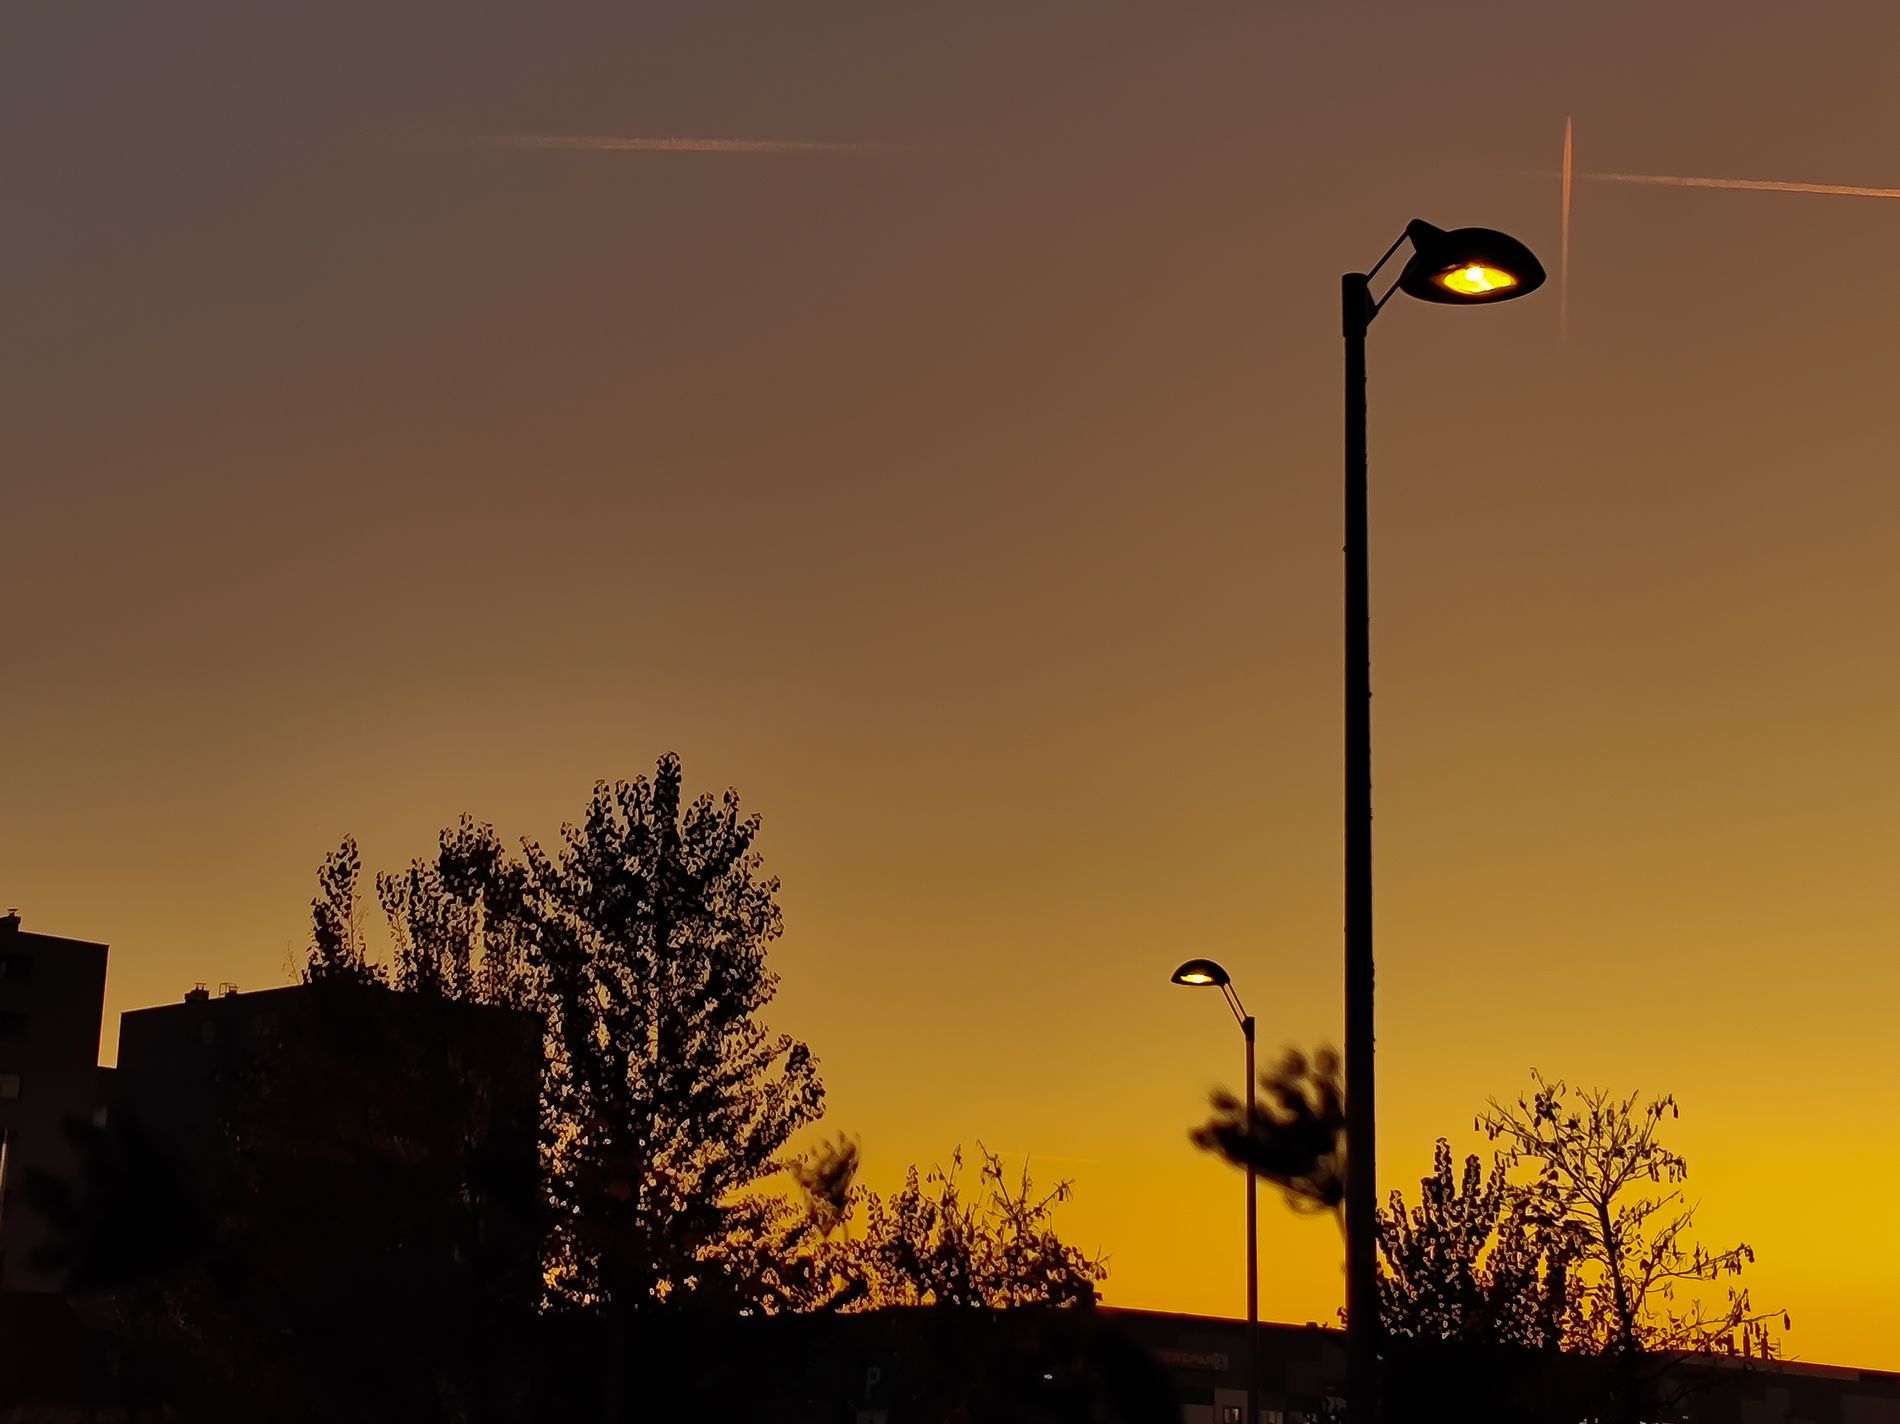
Sunset in the Street
This is a sunset image. A tall glowing streetlamp stands in the right frame while a smaller one in the distance. The two lamps are surrounded by dark buildings and trees.
This is a medium-shot for a vivid sunset scene. A tall glowing streetlamp stands in the right frame while a smaller one in the distance. The two lamps are surrounded by dark buildings and trees. The warm golden – orange sky that fades into darker shades created a calm, peaceful, and nostalgic mood.
Labels: Nature, Outdoors, Sky, Backlighting, Lamp Post, Utility Pole, Silhouette, Sunset, Building, Tree
Camera: Xiaomi 2210129SG
Aperture: F1.8
Exposure: 1/125 sec
ISO: 50
Focal length: 5.4 mm